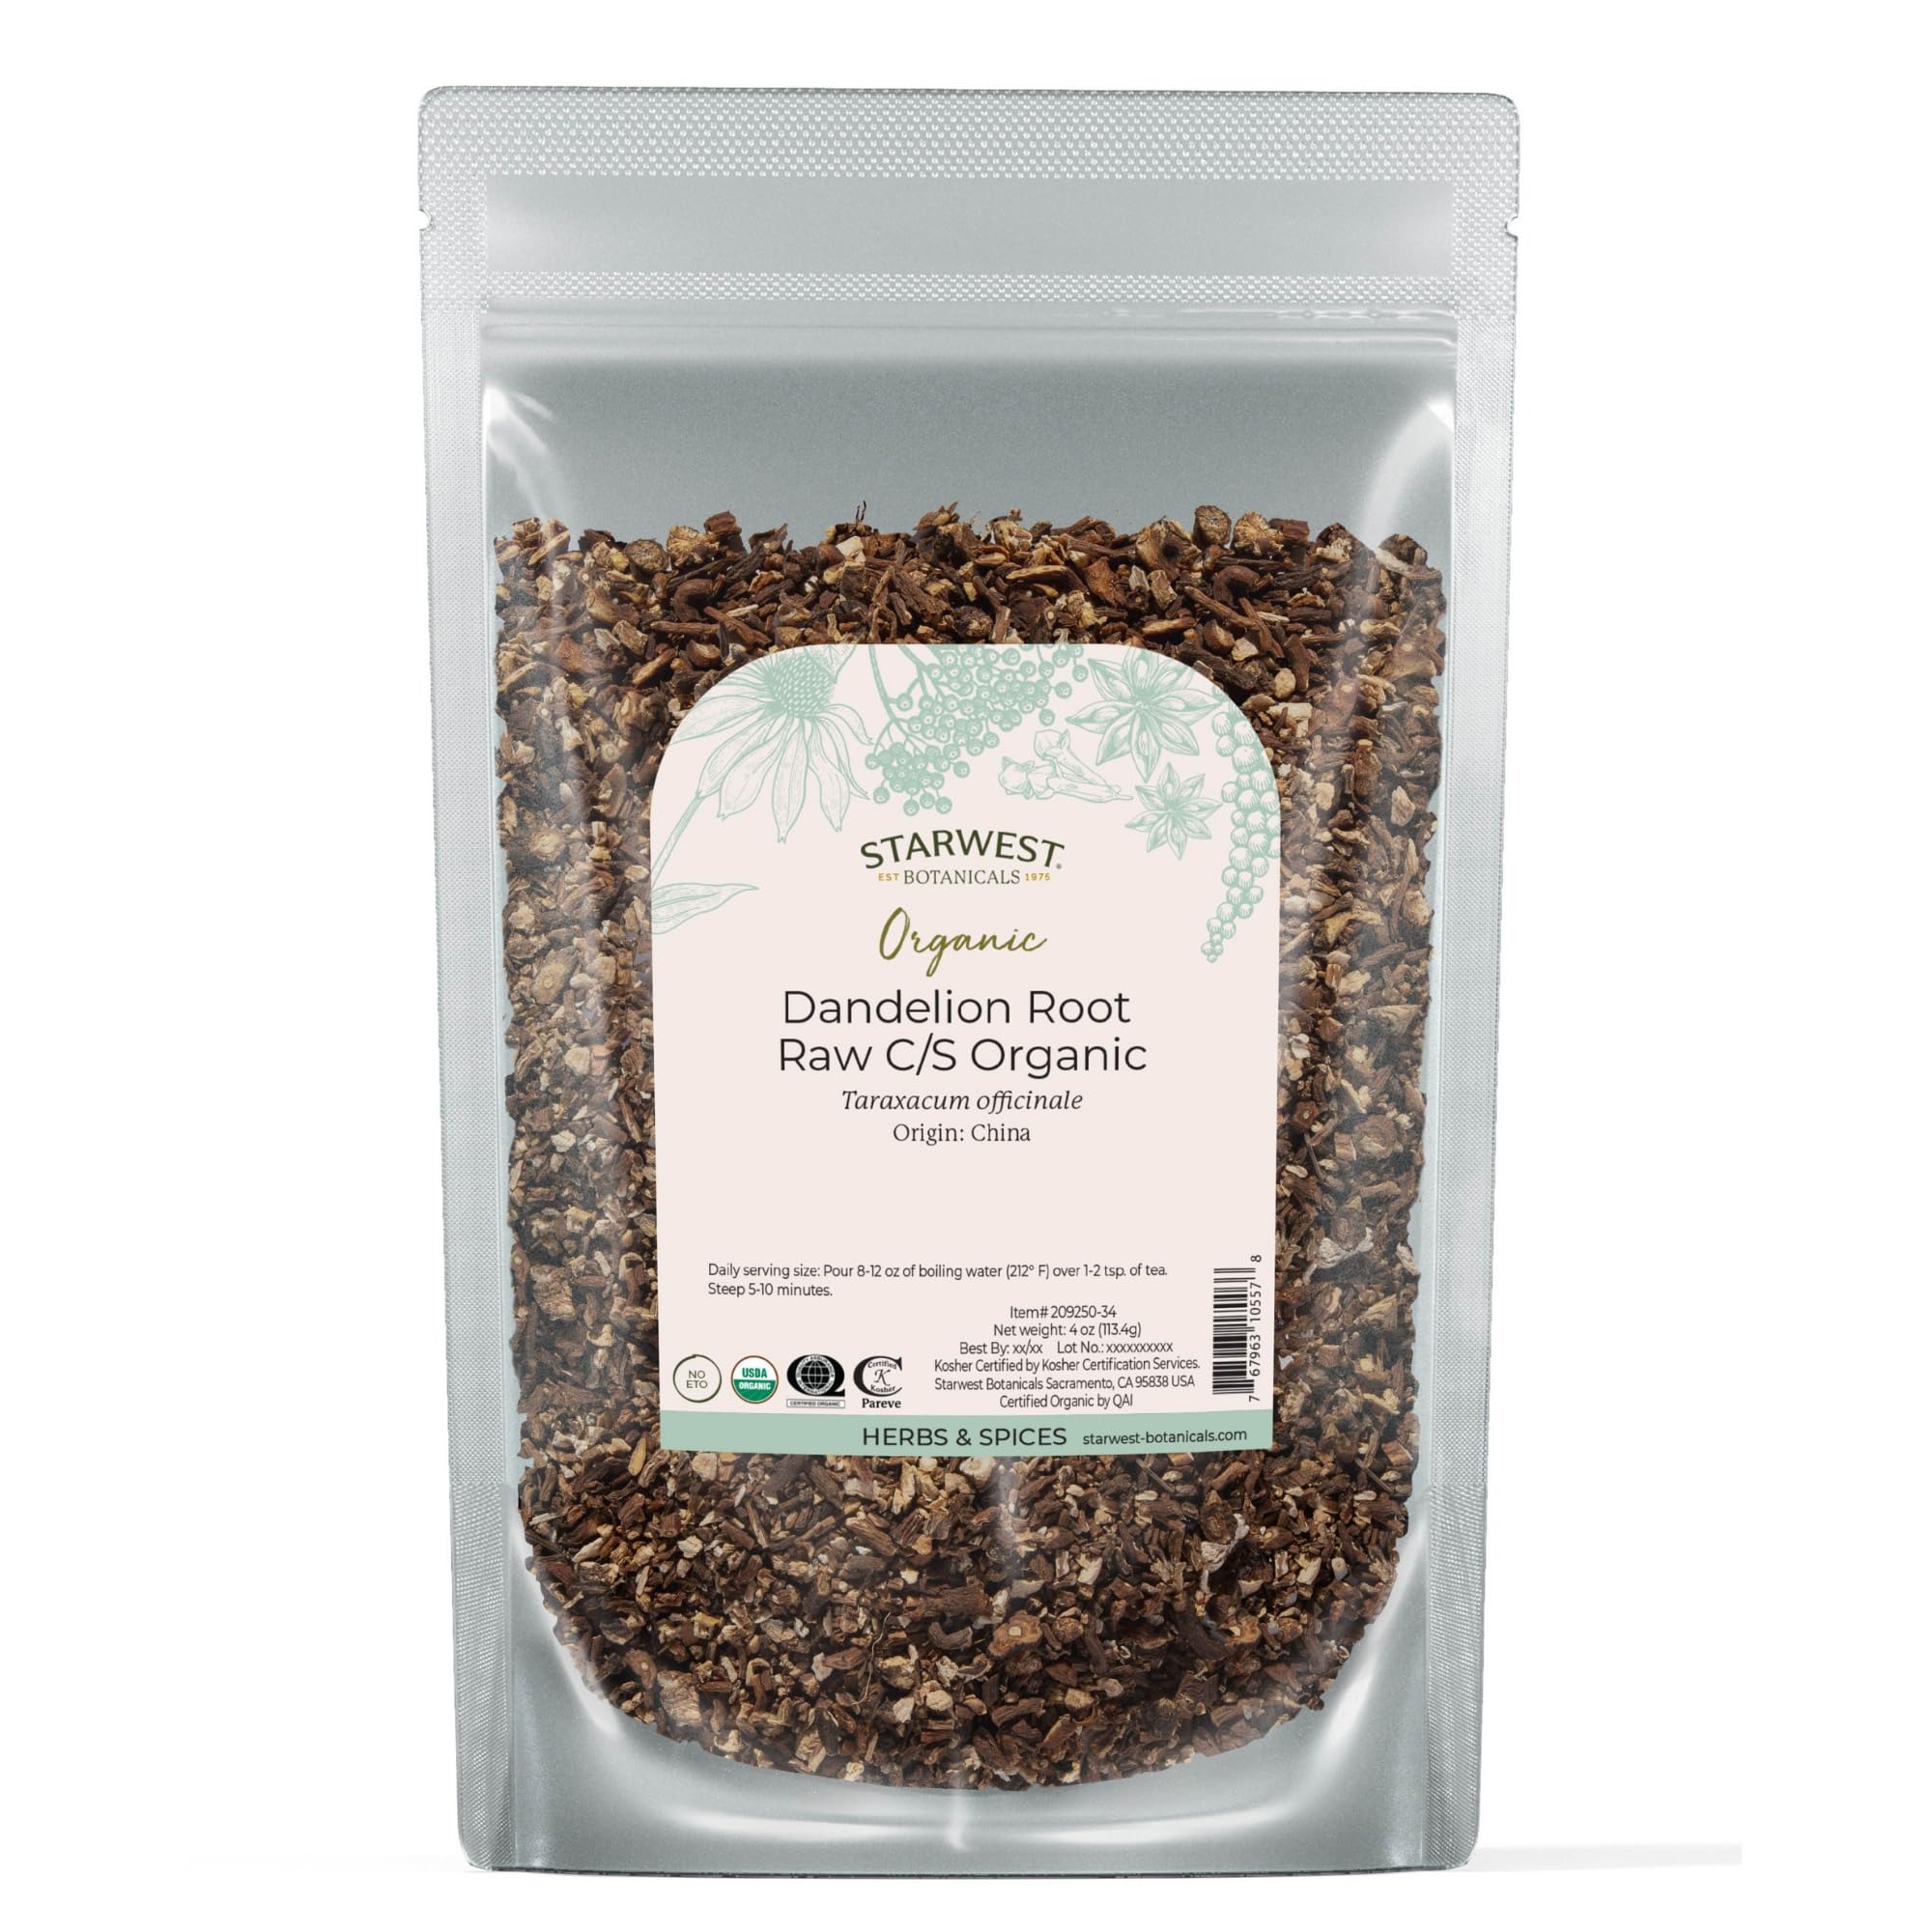
Item Name: Starwest Botanicals Organic Raw Dandelion Root Tea [4 Ounces] Bulk Cut & Sifted (C/S) Loose Tea
Bullet Point 1: 100% Organic, Hand-Picked Dandelion Root.
Bullet Point 2: Caffeine-Free, unroasted (natural) dandelion root cut for use as loose leaf tea, or use to prepare a tincture or extract.
Bullet Point 3: Latin/Botanical Name: Taraxacum officinale; Origin: China
Bullet Point 4: USDA Certified Organic and Kosher Certified
Bullet Point 5: cGMP Compliant (current Good Manufacturing Practices)
Product Description: 4 oz of Organic Dandelion Root Raw C/S, packaged in a resealable mylar bag.
Value: 4.0
Unit: Ounce

Price: 16.99